Joseph Wilkes

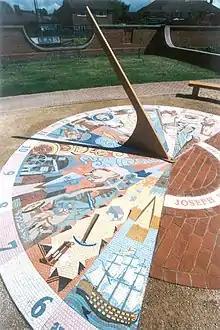
Sundial by Steve Field

Joseph Wilkes' business enterprises were many and varied, and during his lifetime he transformed Measham from a tiny mining village to a model settlement of the Industrial Revolution. Purchasing the manor with his brothers from William Wollaston in 1777 for £56,000, he undertook the development and expansion of the village, opening a bank, an inn, building factories, a boat yard, a market house and a vicarage, and constructing affordable housing for his workers. Many signs of this development are still visible today.